History of Markham, Ontario

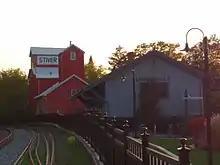
Built in 1871 by Toronto and Nipissing Railway, Unionville Station brought renewed prosperity and rapid development to the area.

The history of Markham, Ontario dates back several millennia. What would become Markham, Ontario was home to First Nations long before European settlement. Seasonal settlements were found from 900 BC to 1650, but traces of these first residence were buried before the area was farmed.